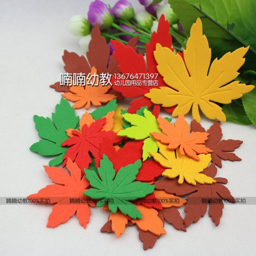
fun foam fall colored leaves .